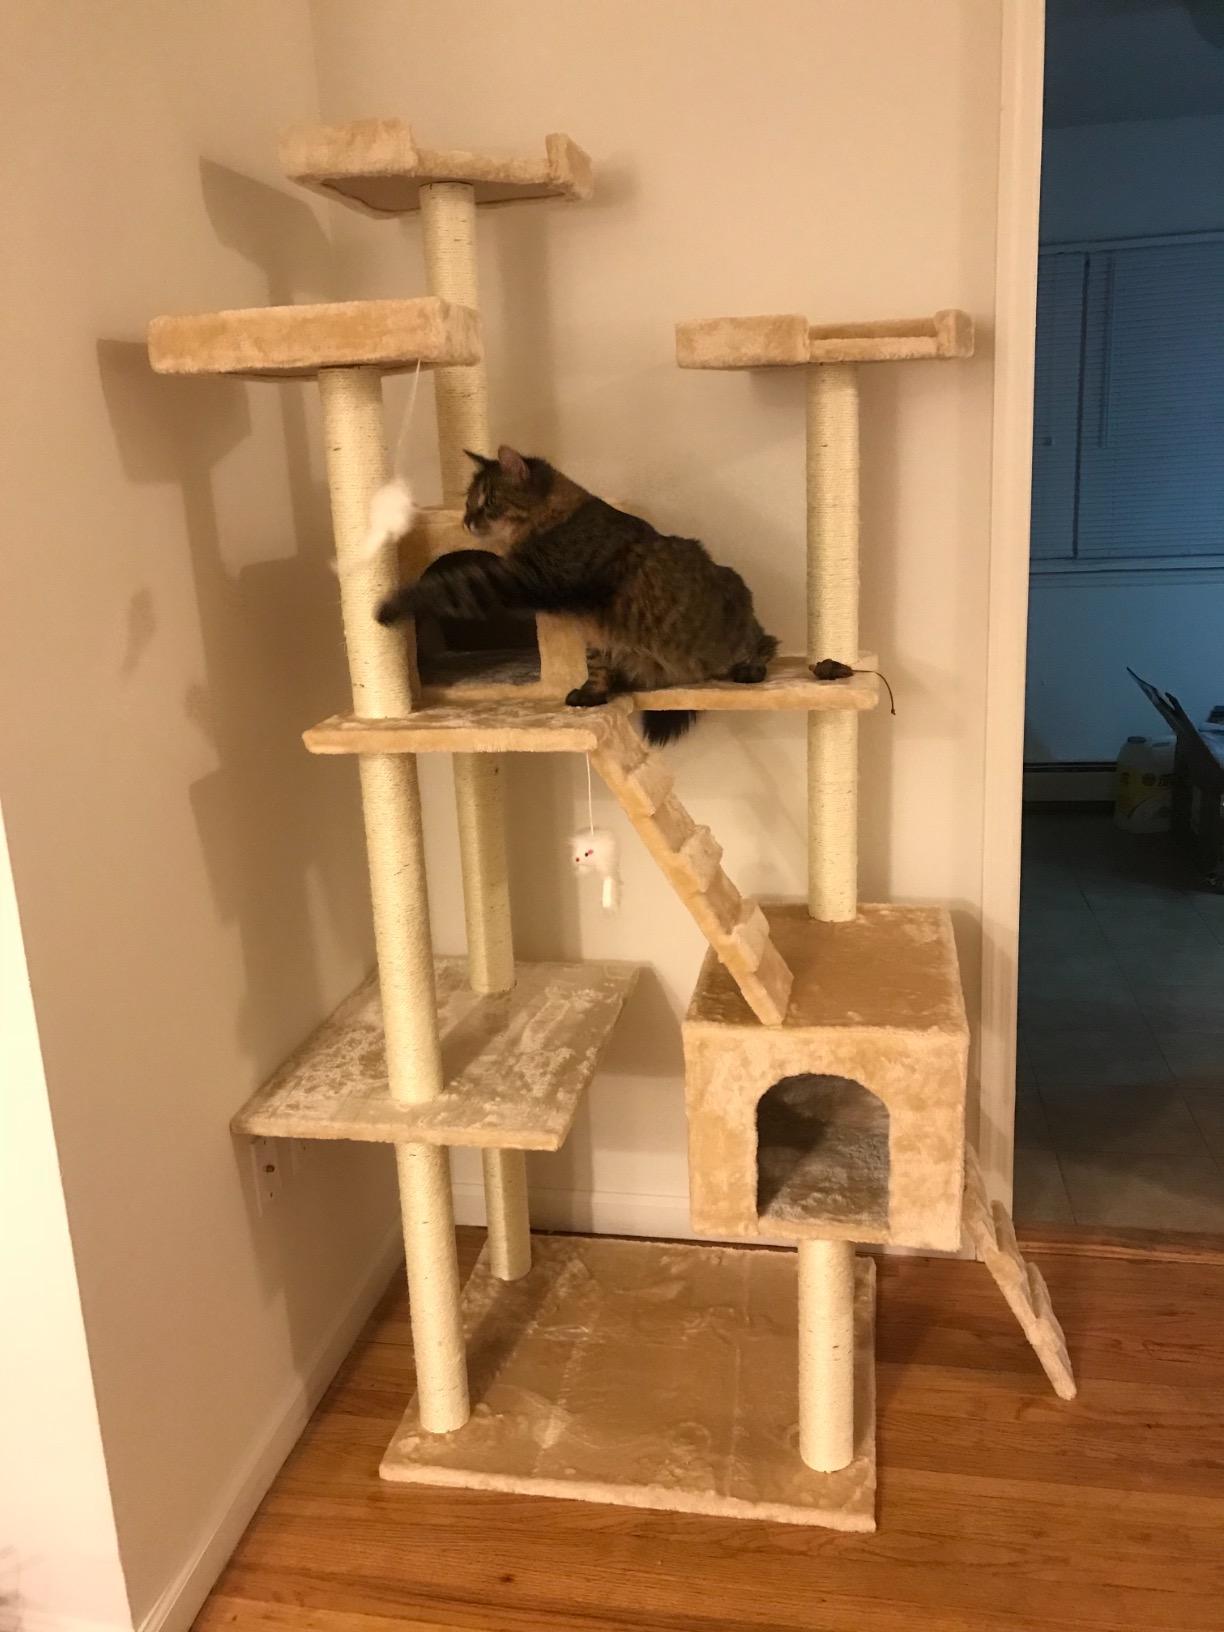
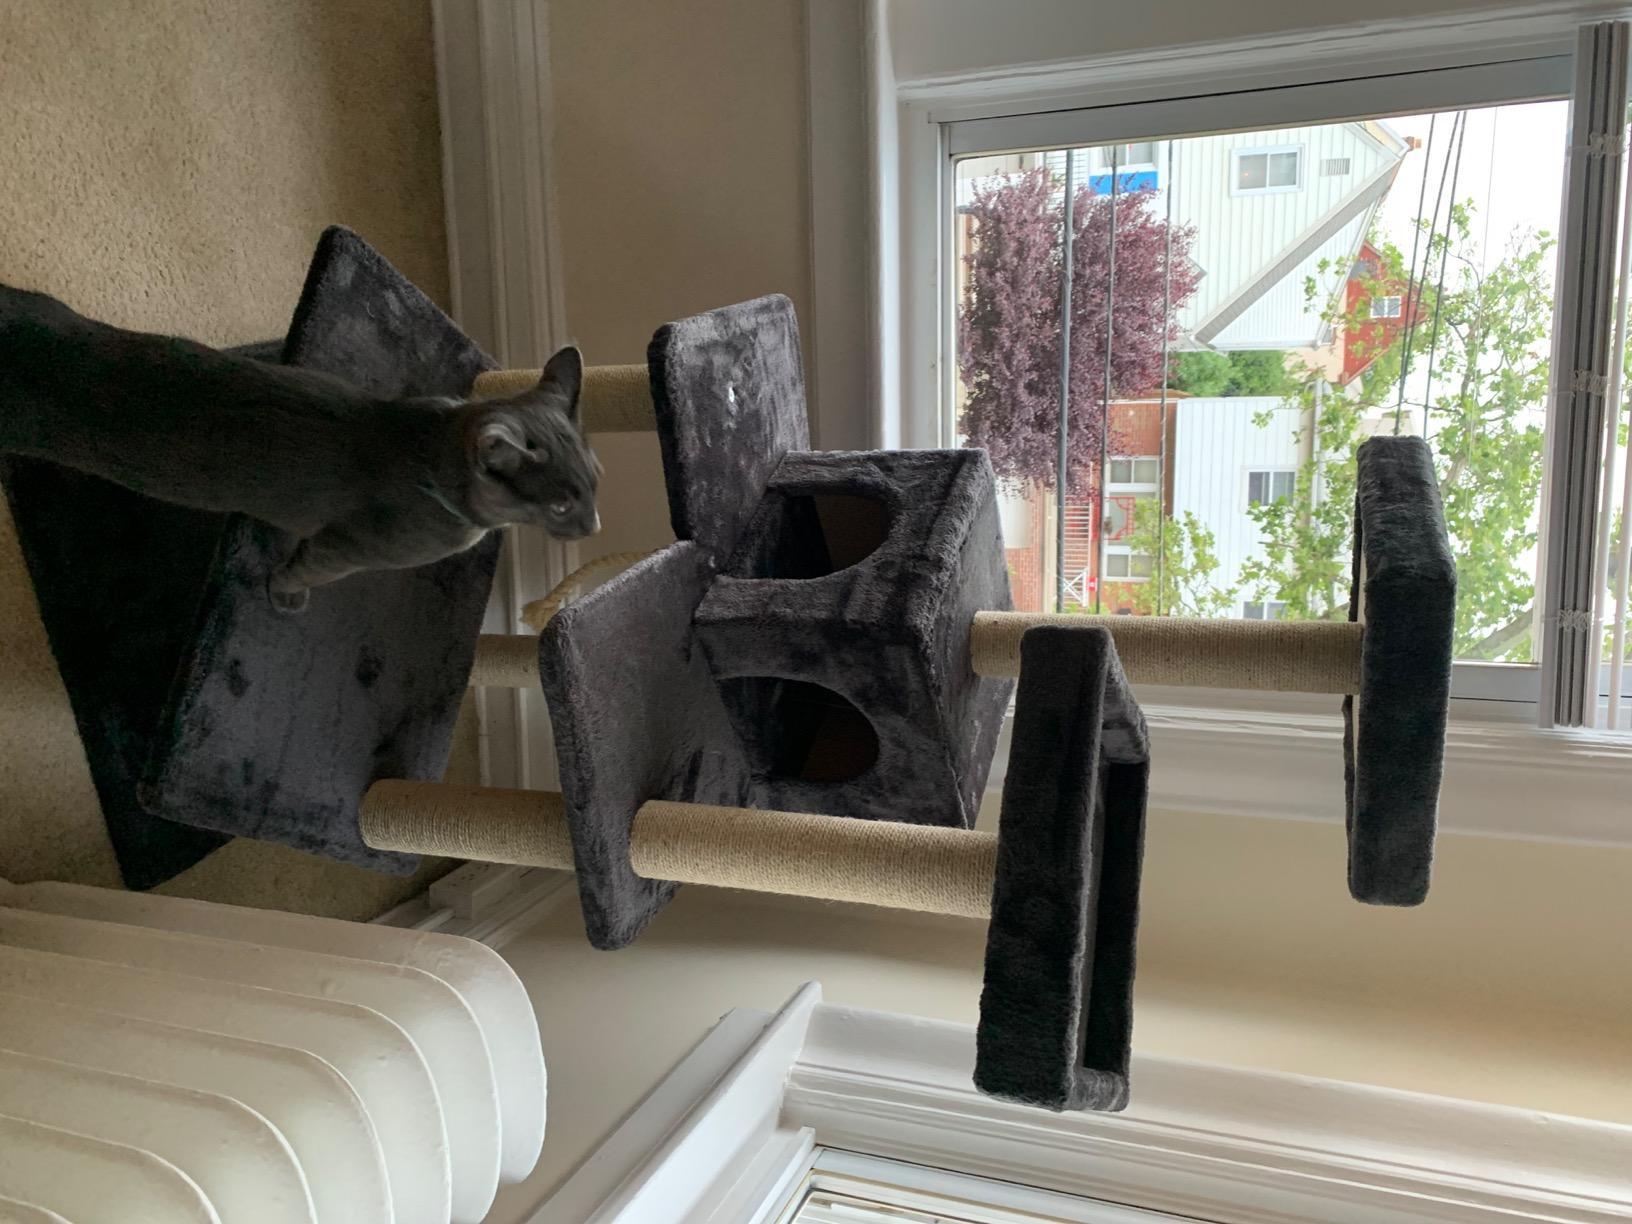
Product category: items_cat tree
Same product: no